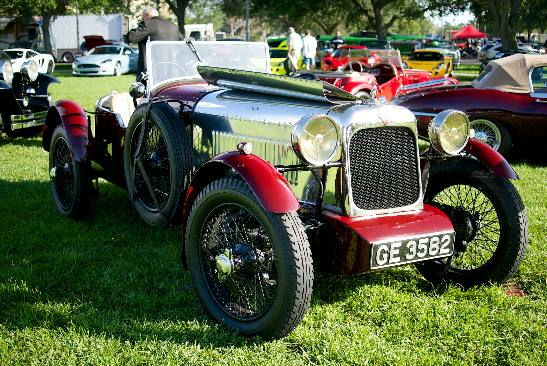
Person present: No